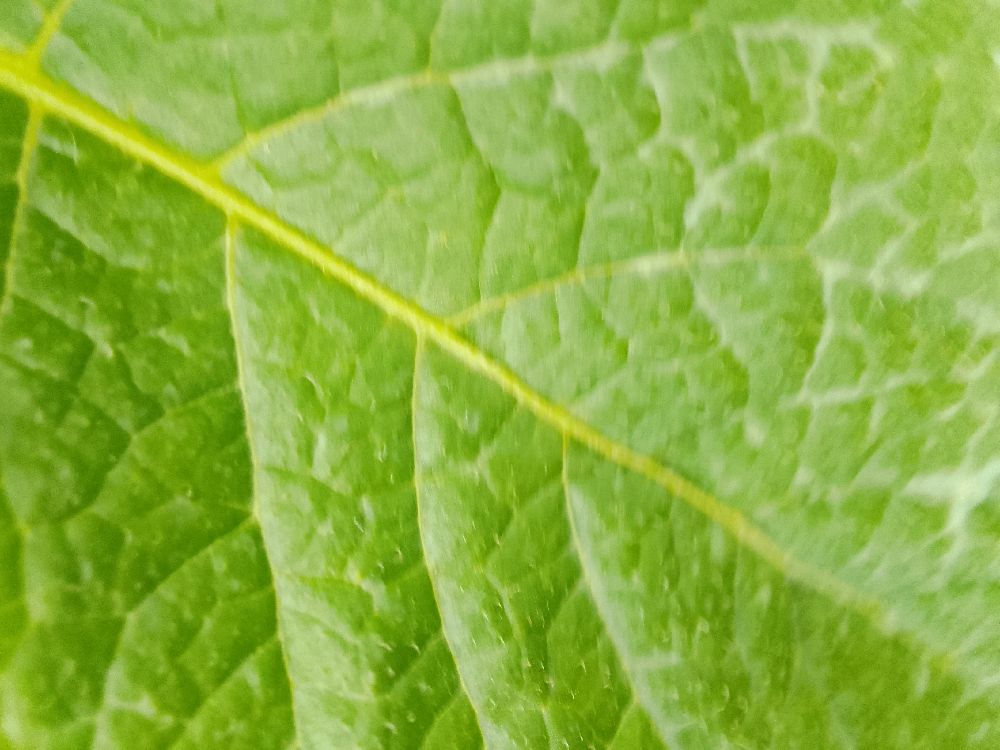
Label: Healthy